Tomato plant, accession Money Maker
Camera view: vertical (180 deg); turntable rotation: 120 degrees
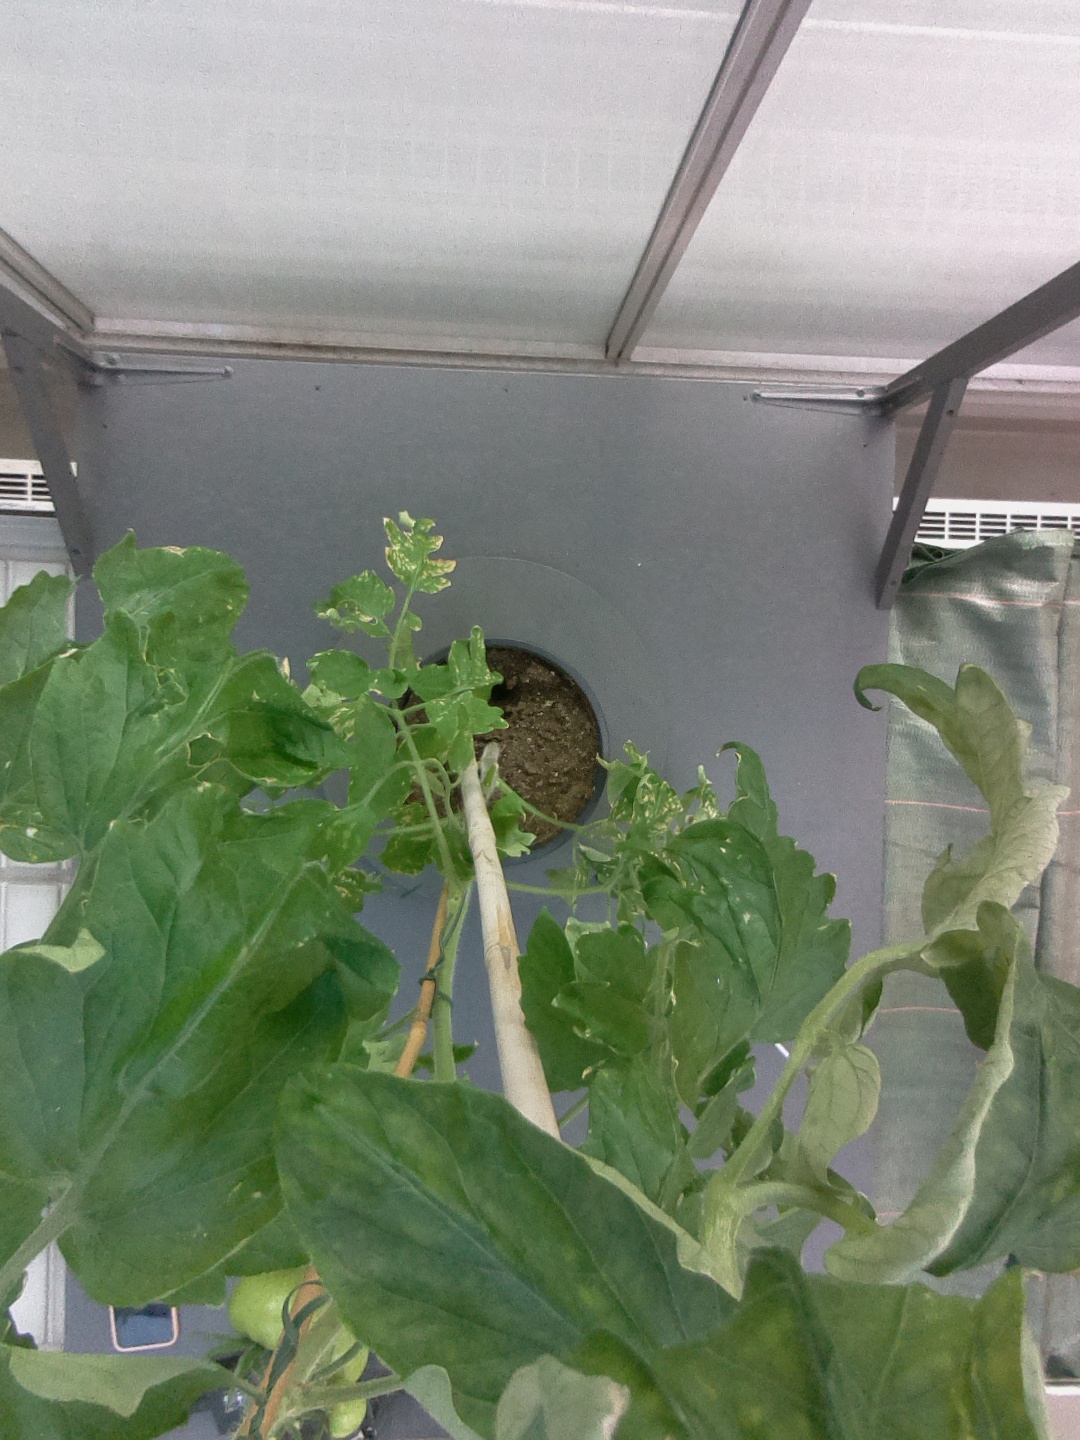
BBCH growth stage 73: 30%-40% of final fruit size